The Sin Flood (1922 film)

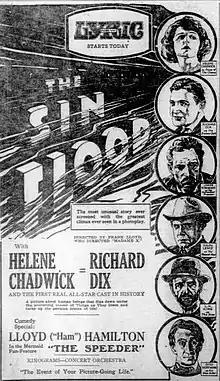
contemporary advertisement (newspaper)

The Sin Flood is a lost 1922 American silent drama film directed by Frank Lloyd and starring Richard Dix and Helene Chadwick. It was distributed by Goldwyn Pictures.